Edmontosaurus mummy AMNH 5060

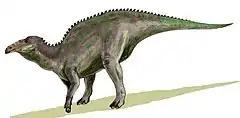
Modern reconstruction of "Edmontosaurus annectens"

It was not until 1964 that John H. Ostrom voiced doubts about the webbed-finger hypothesis. Ostrom was able to show that hadrosaurids did not feed on soft aquatic plants as previously assumed, but that their elaborate chewing apparatus was designed to crush resistant plant material such as conifers. The skeletal anatomy would furthermore indicate a highly specialized two-legged locomotion on land. Ostrom noted that hadrosaurids showed no osteoderms or similar structures to defend against predators that are found in many other herbivorous dinosaurs, and suggested that the webs may have been used to allow escape into the water in case of danger. Robert Bakker, in 1986, argued that the animal had no webs, and that the skin between its fingers was the remnant of a fleshy pad enveloping the hand that had dried out and flattened during mummification. Very similar skin structures originating from foot pads can be found on modern-day mummified camel carcasses. Furthermore, Bakker argued that the fingers were short and could hardly have been spread apart, which distinguishes them fundamentally from the long, spread toes of today's paddling animals such as ducks. Bakker concluded: